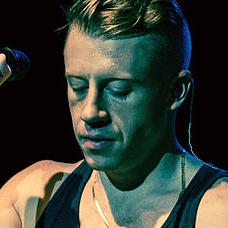
Age: 28